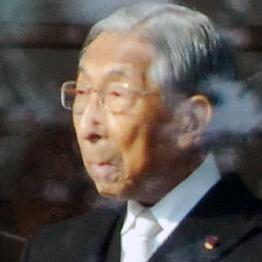
Age: 96